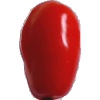
Label: Tomato 2